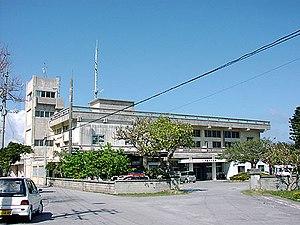
Izena est un village du district de Shimajiri, situé dans la préfecture d'Okinawa, au Japon. Son nom okinawaïen est Ijina.